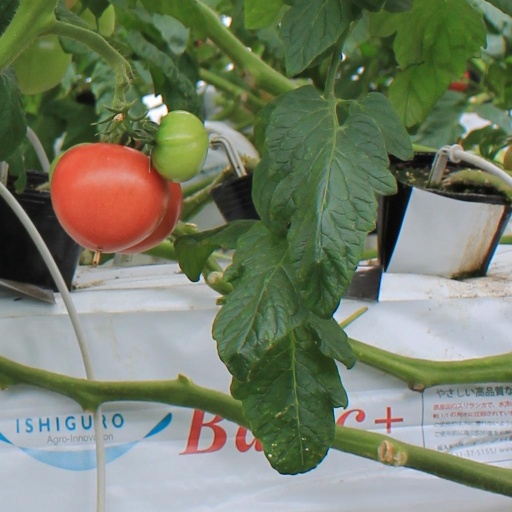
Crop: tomato